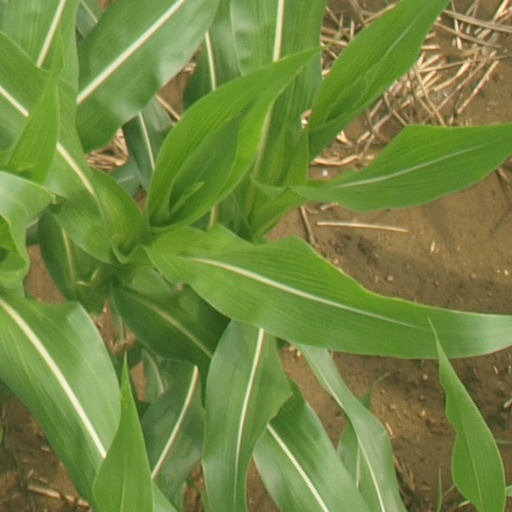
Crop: maize; corn